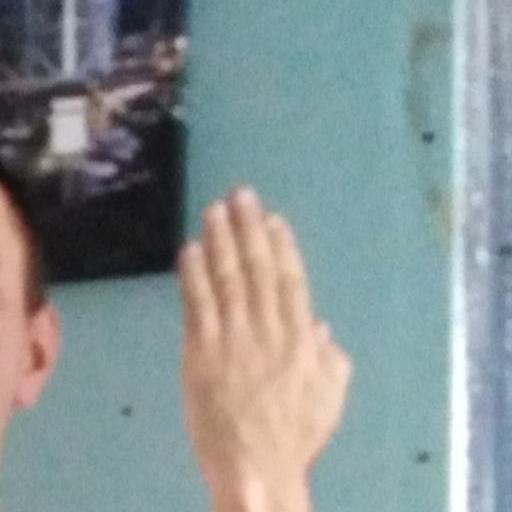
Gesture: stop_inverted